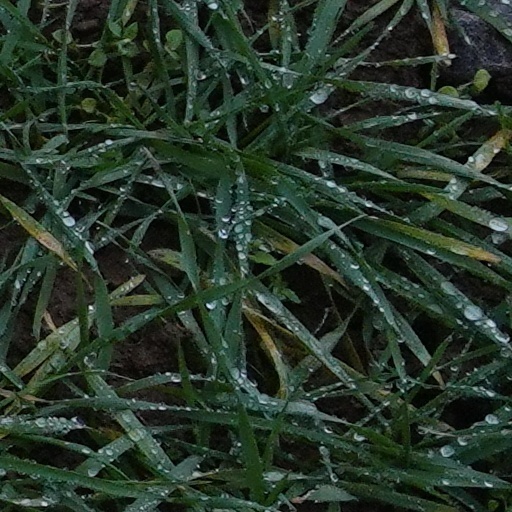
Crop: wheat